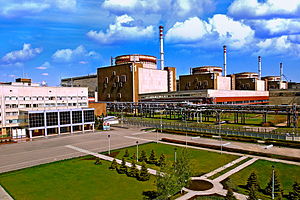
Balakovo
Balakovo er en by i Saratov oblast i Volgas føderale distrikt i Den Russiske Føderation. Balakovo er administrativt center i Balakovskij rajon, og med sine 191.260 indbyggere, den tredje folkerigeste by i oblasten, efter Saratov og Engels.